Under the Pyramids

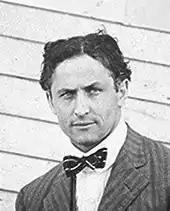
Harry Houdini was pleased with the result of Lovecraft's work and collaborated on several other projects with him prior to Houdini's death in 1926.

Facing financial problems, J. C. Henneberger, the founder and owner of "Weird Tales", wanted to associate the popular Harry Houdini with the magazine in order to boost its readership. Following the introduction of an "Ask Houdini" column, as well as the publication of two short stories allegedly written by the escape artist, Henneberger sought out Lovecraft in February 1924 and commissioned him to write the tale of a supposedly true experience that Houdini had had in Egypt. Lovecraft was paid $100 (approximately $ in present-day terms) to ghostwrite the story, at the time the largest sum he had ever been given as an advance. This was a major factor in motivating him to take the job as, after listening to Houdini's story and researching its background, Lovecraft concluded that the tale was completely fabricated and requested permission from Henneberger to take artistic license. After receiving clearance from the editor, he began his writing by spending considerable time researching the setting in books issued by the Metropolitan Museum of Art as well as by frequently visiting the museum's Egyptian exhibits.